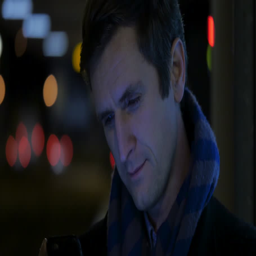
a man happily utilizes his phone .